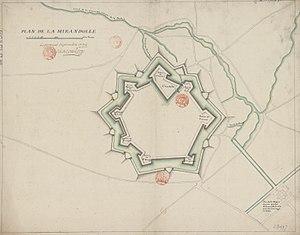
Plan de la Mirandolle. 200 Toises [=Om. 098